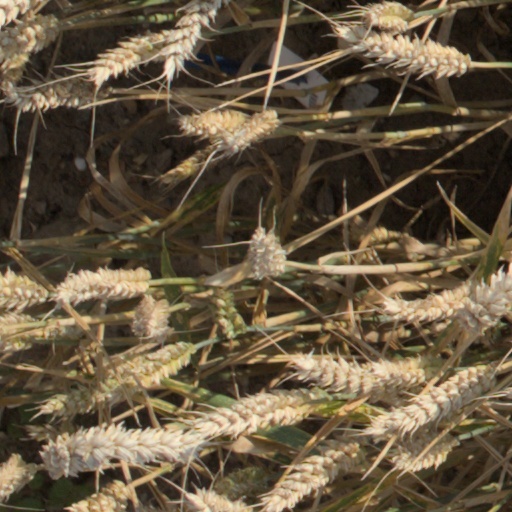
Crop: wheat